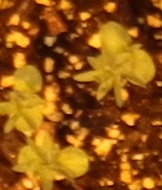
Label: Flax